Metellina

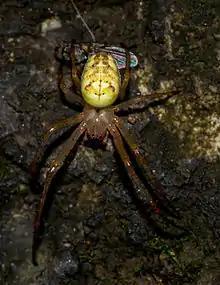
Yellow orb weaver spider, female - "Metellina segmentata"

Metellina is a genus of tetragnathid spiders that occurs mostly in Eurasia, with two species found in North America. "M. segmentata" was introduced to Canada.